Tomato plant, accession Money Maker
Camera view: tilt-top (135 deg); turntable rotation: 120 degrees
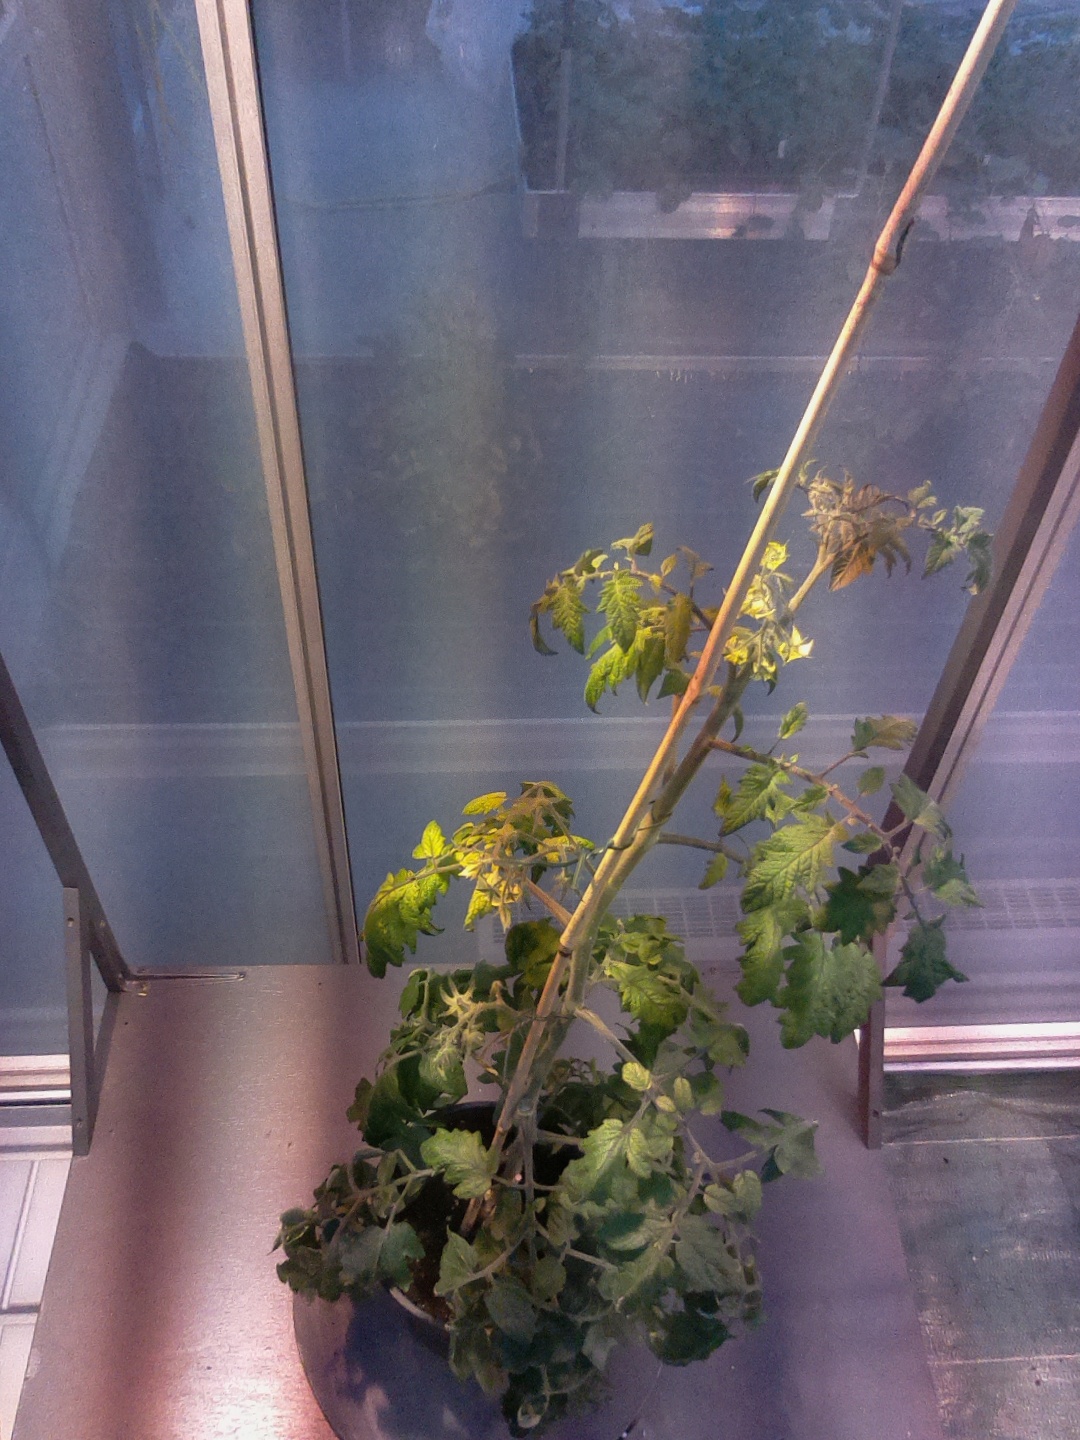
BBCH growth stage 70: Fruits at the main stem or branches visibles